Suffocation (band)

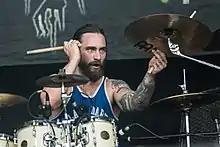
Eric Morotti in 2017

With their debut album, "Effigy of the Forgotten" (1991), Suffocation rose to prominence in death metal and created a blueprint for the genre for the 1990s, retaining their style after the reunion in 2003. "Decibel Magazine" stated: ""Effigy of the Forgotten" was a benchmark for extreme music, as it sacrificed neither virtuosity or brutality, becoming a signpost for thousands who were still contemplating how to incorporate scalar runs, rapid-fire palm-muting and hummingbird-wing-quick picking into riffs, while opening up rhythmic dimensions and the scope of the blast beat."